Answer in natural language. Considering the relative positions, where is Television (marked A) with respect to modern black leather chair (marked B)? Choose between the following options: right or left
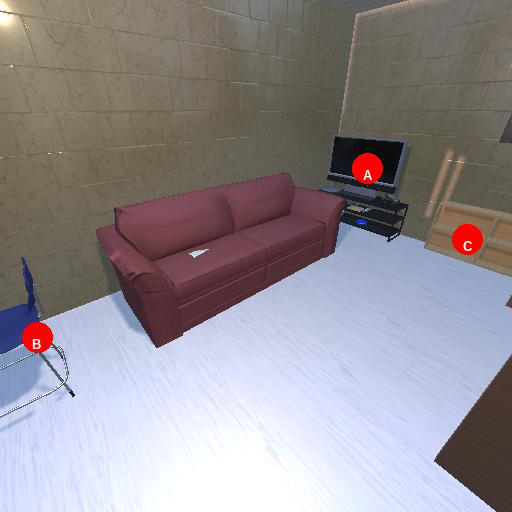
<answer>right</answer>